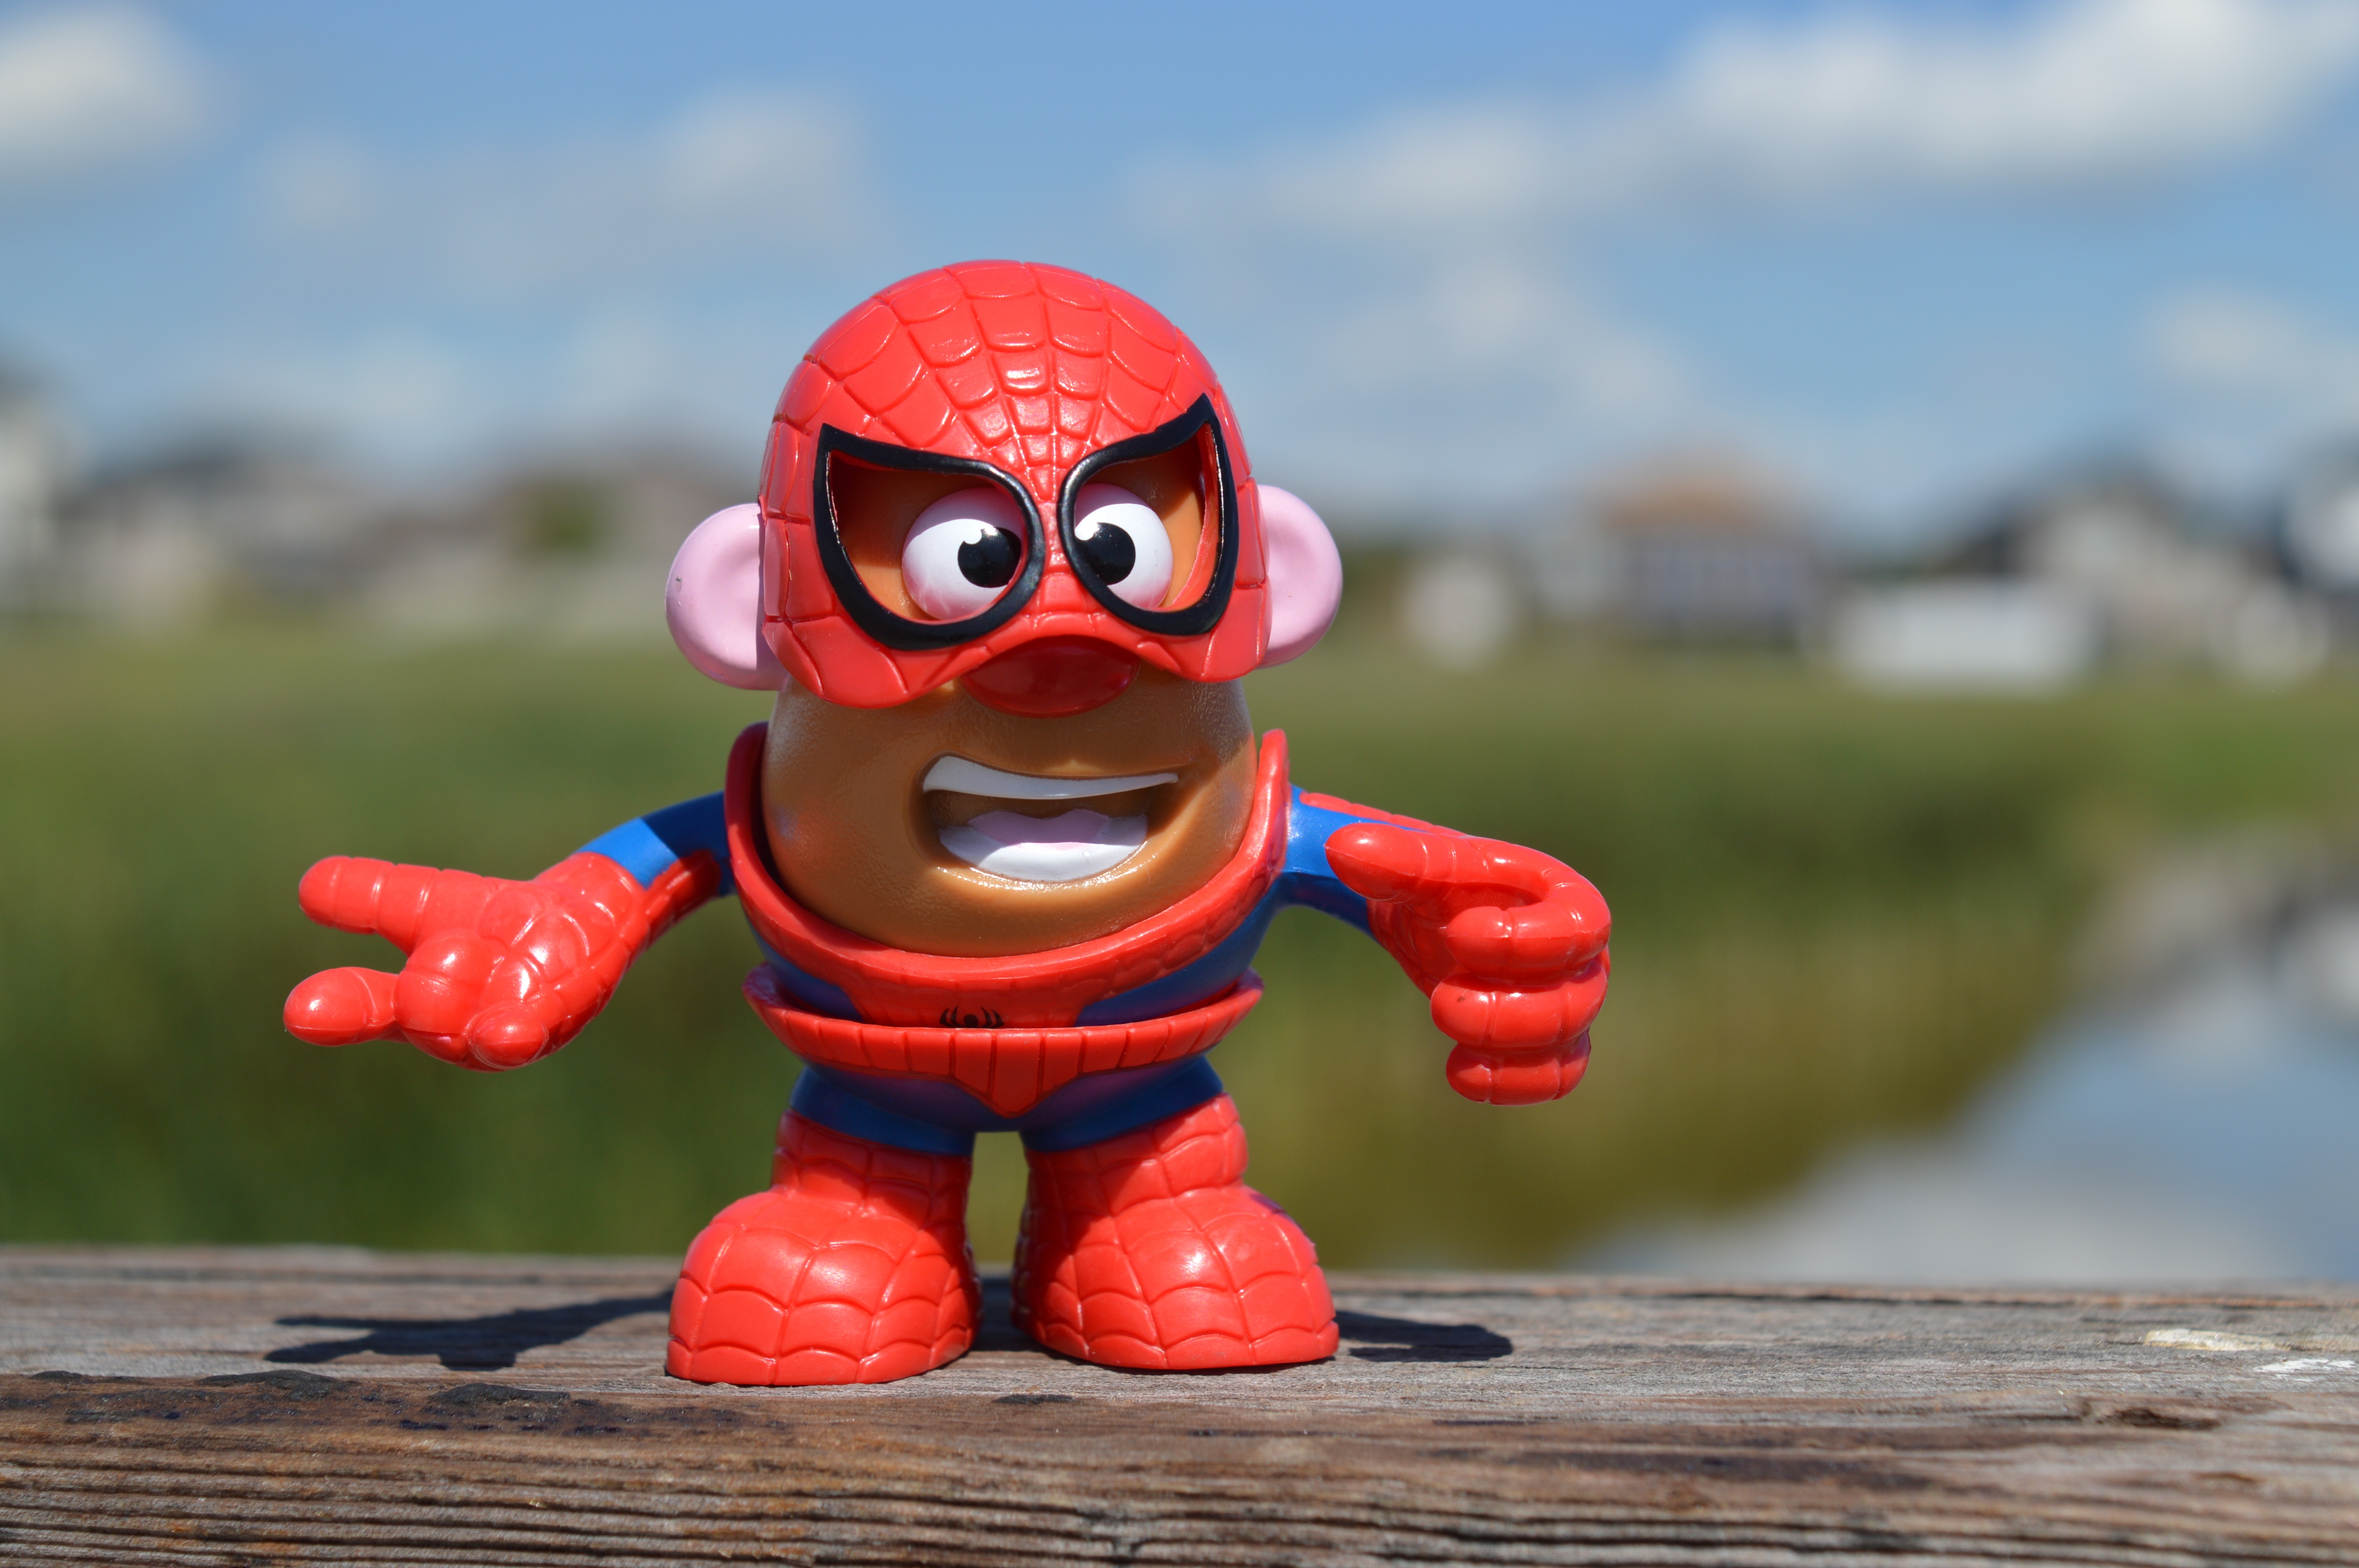
model, red, toy, childhood, fun, figure, action figure, costume, comic, hero, superhero, mr, spiderman, stuffed toy, potato head